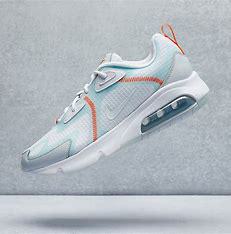
Brand: Nike
Model: Air Max 200